Marie Chouinard

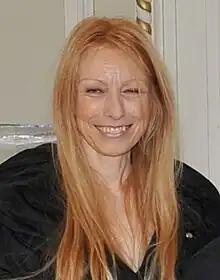
Chouinard in 2010

Marie Chouinard OC (born 14 May 1955) is a Canadian dancer, choreographer, and dance company director.